Giovanni Fattori

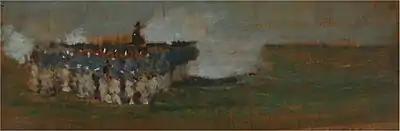
"Quadrato di Villafranca" or "Esercitazione di Tiro", 1876–80

In 1875 Fattori, together with Francesco Gioli, Egisto Ferroni and Niccolò Cannicci, visited Paris, where he was exhibiting his work "Repose" at the Salon. Via Diego Martelli, who was now living in Paris, he came into contact with many French artists, among them Camille Pissarro and the expatriate Federico Zandomeneghi. But he reacted unenthusiastically to Impressionist works, expressing his preference for the artists of the Barbizon school and his deep admiration for Édouard Manet and Corot.